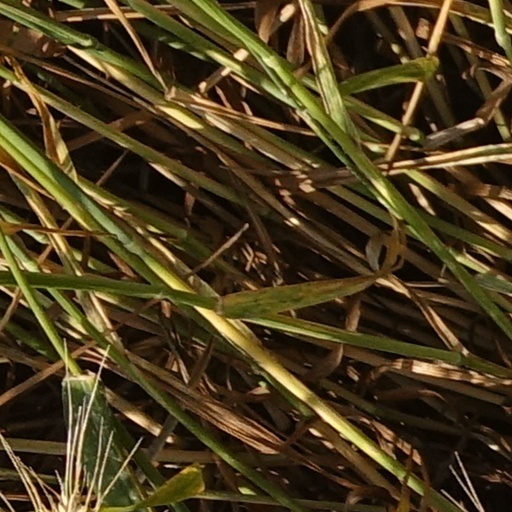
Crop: wheat